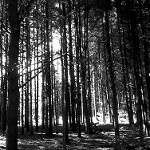
Label: B & W